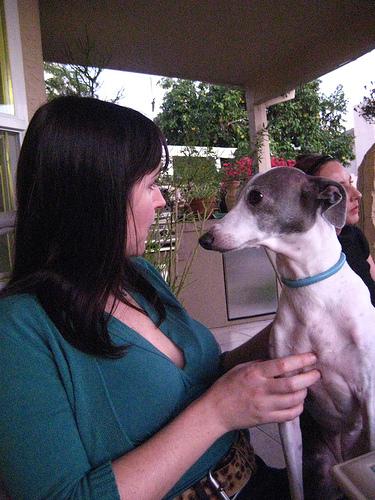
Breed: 238-n000099-Italian_greyhound